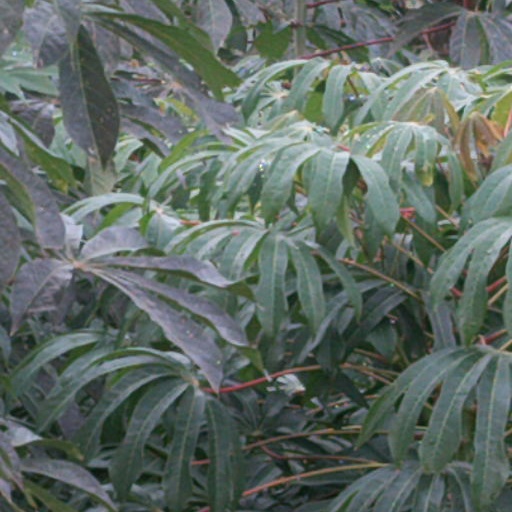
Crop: cassava